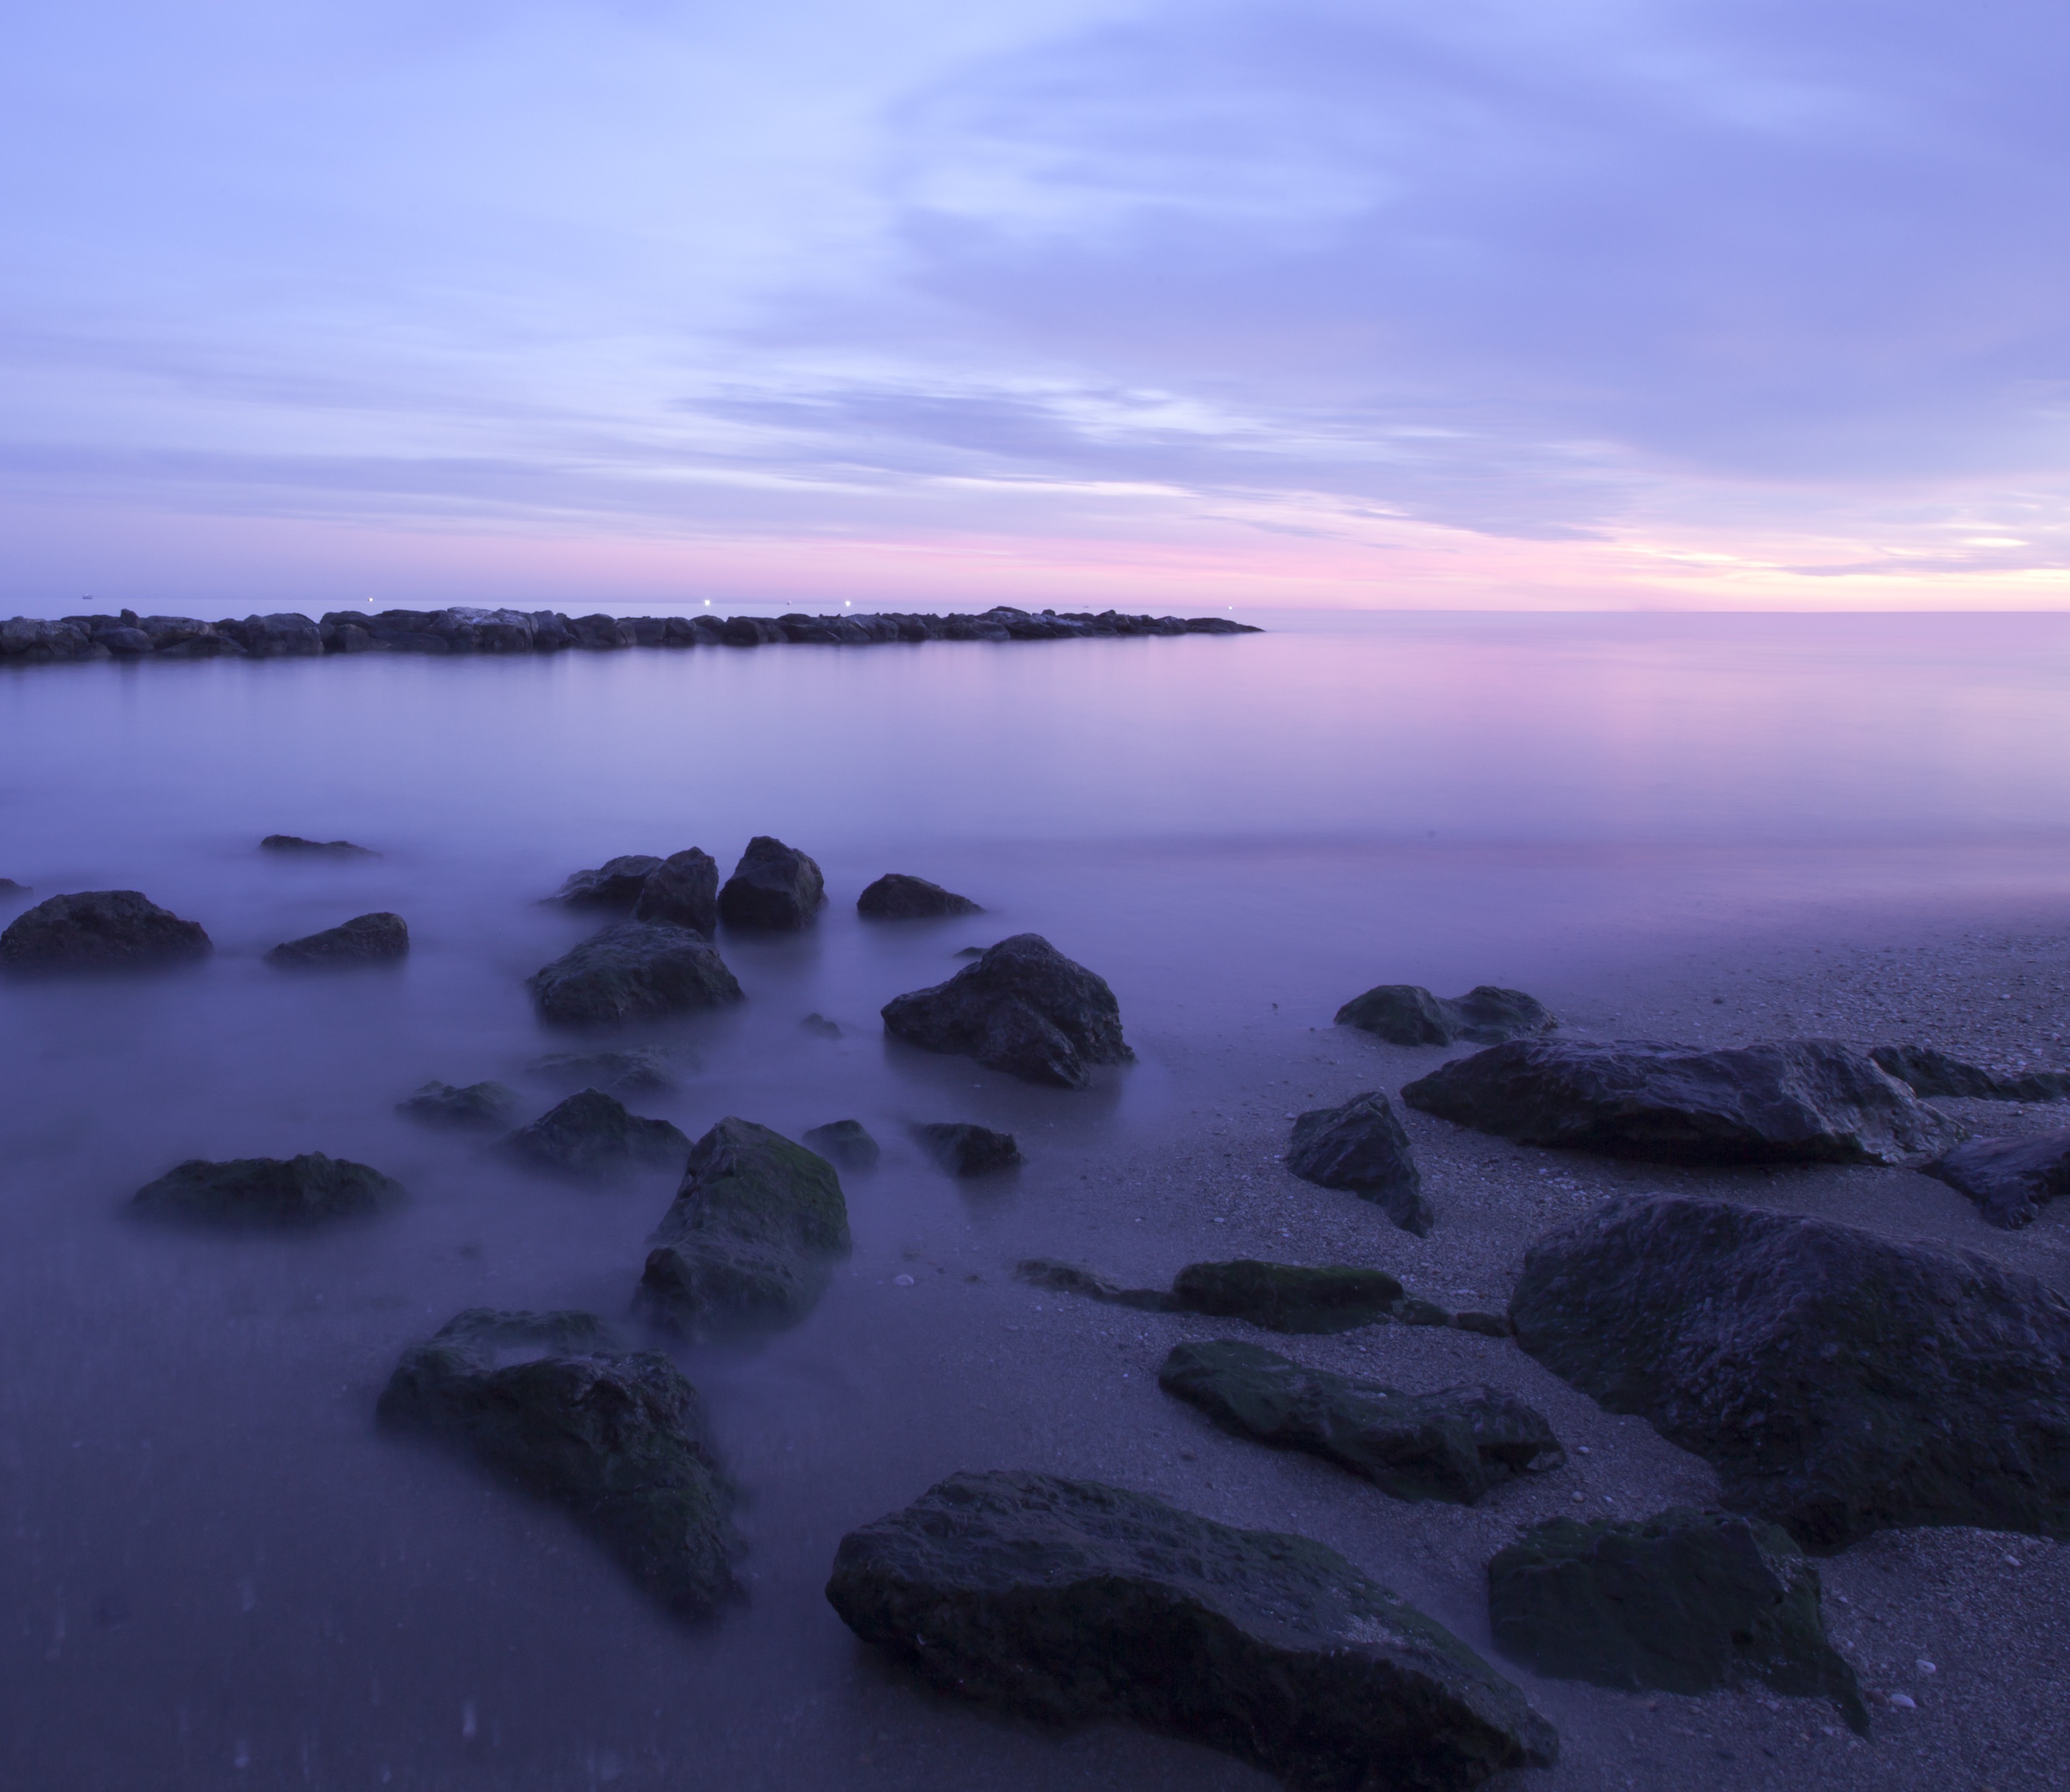
beach, sea, coast, water, rock, ocean, horizon, cloud, sky, sunrise, sunset, morning, shore, wave, dawn, dusk, evening, reflection, bay, body of water, clouds, atmospheric phenomenon, wind wave